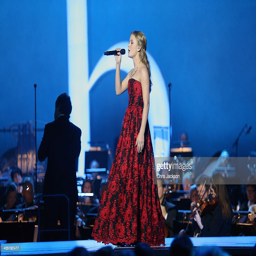
pop artist performs on stage during event .